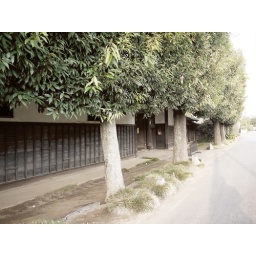
Exterior wall of traditional farmer house in Japan